Advent

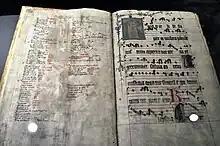
Medieval manuscript of Gregorian chant setting of "Rorate Coeli"

Many churches hold special musical events, such as Nine Lessons and Carols and singing of Handel's "Messiah" oratorio. The Advent Prose, an antiphonal plainsong, may be sung. The "Late Advent Weekdays", 17–24 December, mark the singing of the Great Advent 'O antiphons'. These are the daily antiphons for the Magnificat at Vespers, Evensong, or Evening Prayer, in the Roman Catholic, Anglican, and Lutheran churches, and mark the forthcoming birth of the Messiah. They form the basis for each verse of the popular Advent hymn "O come, O come, Emmanuel".